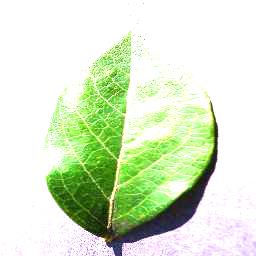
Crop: blueberry
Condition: healthy